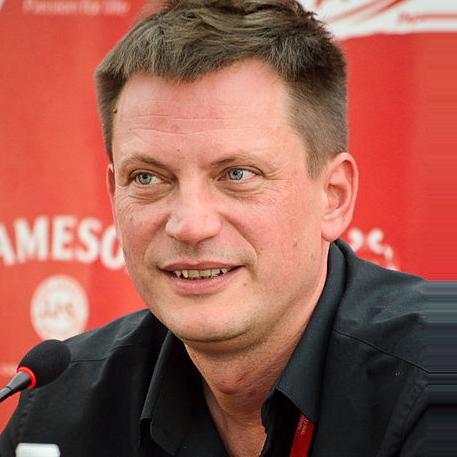
Age: 39